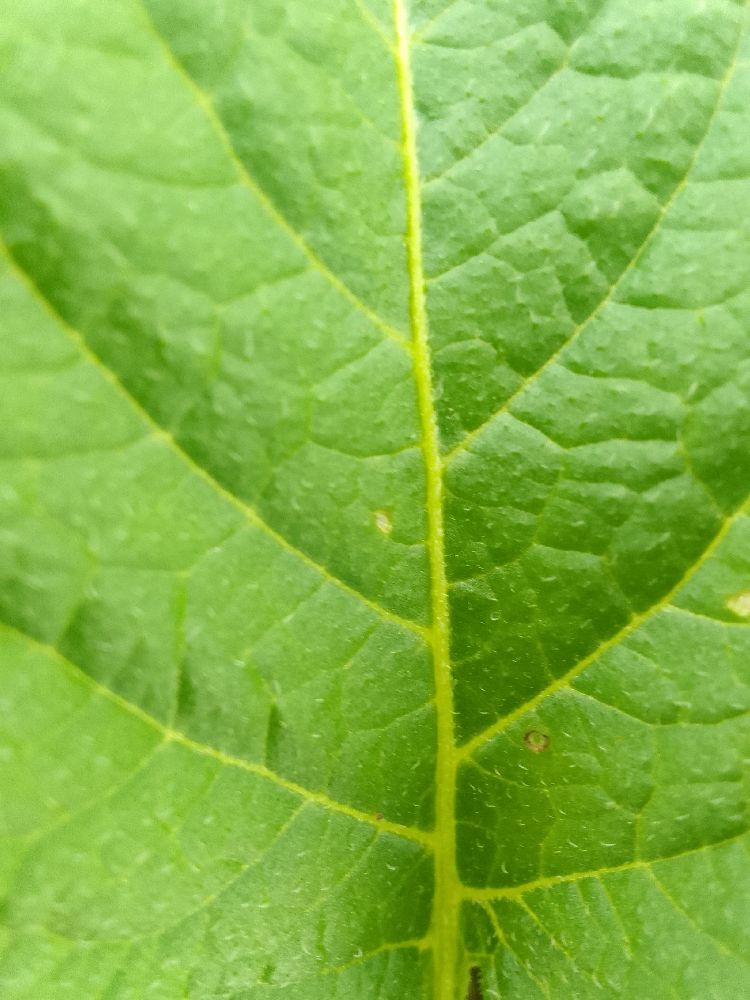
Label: Healthy